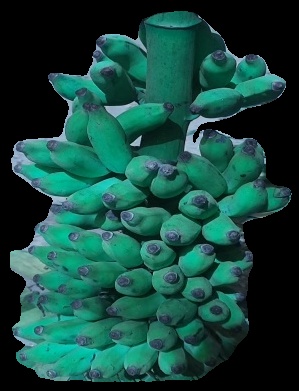
Variety: elakki-bale
Grade: grade3